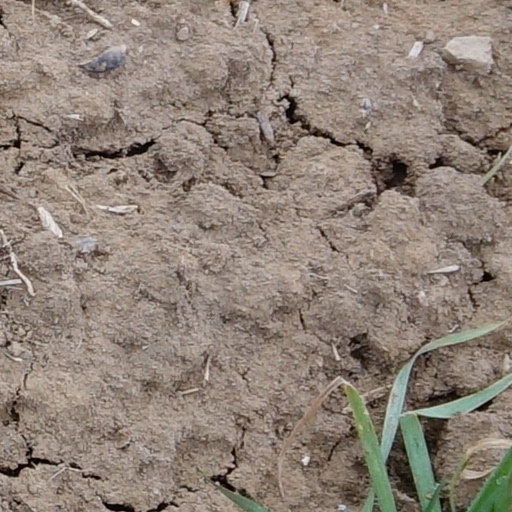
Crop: wheat